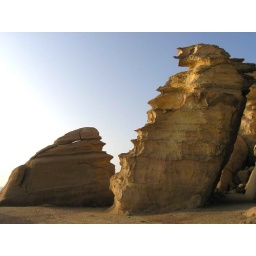
The limestone (i think) rock formations at Ras Al Jinz beach in Oman come in various shapes, sizes and 'carvings'.